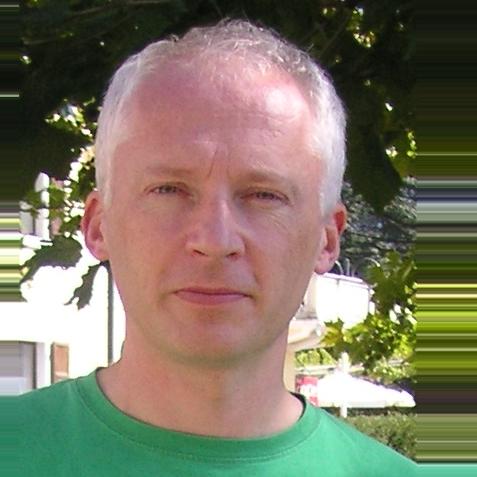
Age: 41